The O'Jays

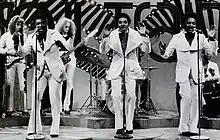
The O'Jays on "Soul Train", 1974

The group was formed in Canton, Ohio, in 1958 while its members were attending Canton McKinley High School. Originally known as The Mascots, and then The Triumphs, the friends began recording with "Miracles" in 1961, which was a moderate hit in the Cleveland area. In 1963, they took the name 'The O'Jays', in tribute to Cleveland radio disc jockey Eddie O'Jay, who was part of the powerful management team of Frankie Crocker, Herb Hamlett, and O'Jay. In 1963, the group saw the release of their song "Lonely Drifter," their first entry on the US " Billboard" Hot 100. The single peaked at number 93. Their debut album, "Comin' Through", was released shortly thereafter.